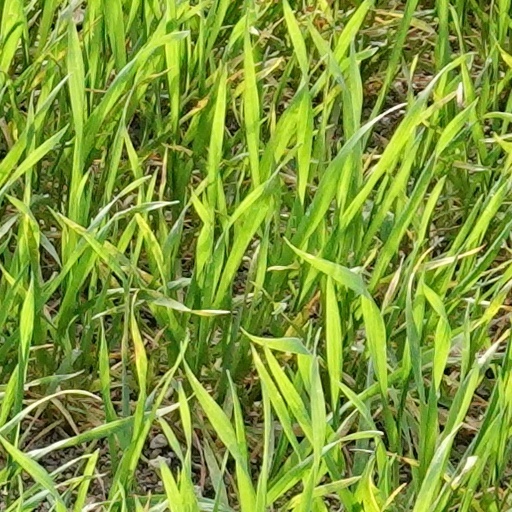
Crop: wheat